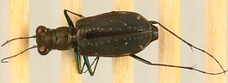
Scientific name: Cicindela punctulata
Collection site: North Sterling NEON (STER), plot STER_033